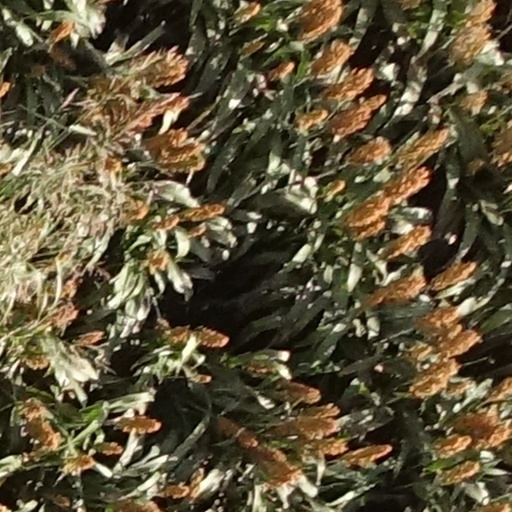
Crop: sorghum